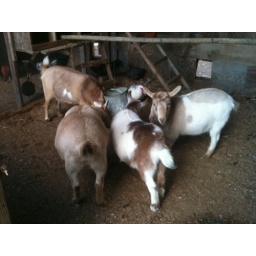
Cute furry goats eating chicken feed in the henhouse